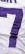
Number: 7